Trinity Bridge, Saint Petersburg

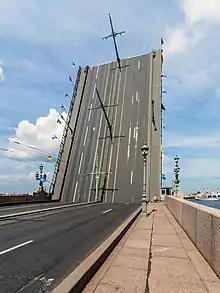
Raised Span of Trinity Bridge

It is believed that the Soviet pilot Valery Chkalov flew his plane under the Trinity Bridge in the 1930s – while there is no documentary proof of this event, his wife has confirmed it. In 1940, Evgeny Borisenko repeated this feat several times during the filming of "Valery Chkalov". Chkalov's feat is referenced by Boris Grebenshchikov in his song "Under the Bridge, like Chkalov" ("Под мостом как Чкалов").